Beef olives

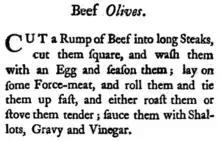
1732 recipe

Beef olives are an English meat dish consisting of slices of beef rolled and tied round a stuffing and braised in stock. Veal is sometimes used instead of beef, but the latter has been more common since the 18th century. Similar dishes are familiar in cuisines of other countries including France, Italy, Germany, Poland and the Czech Republic.